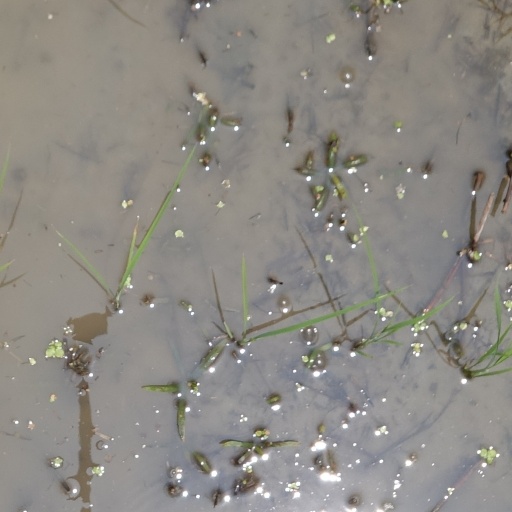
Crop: rice